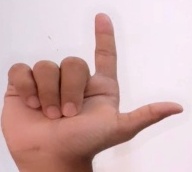
ASL sign: L